Parks and gardens in Bratislava

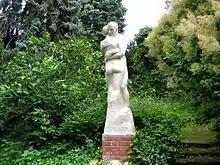
Statue inside the Koch Garden

Koch Garden is a protected area on Partizánska Street in Bratislava, established in the 1930s as part of the Karol Koch Sanatorium complex. It contains a large pool and many items of garden architecture such as benches, staircases, artificial hills, statues and winding walkways. Slovak botanist and dendrologist Jozef Mišák established an extremely varied and exotic garden. His goal was to achieve the garden's green look all around the year. The garden originally included 120 species of trees.